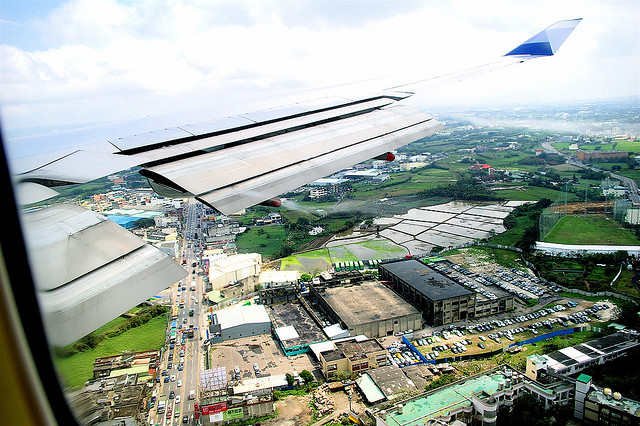
Their is a skyview of the city from a small aircraft.